Schmiedeleut

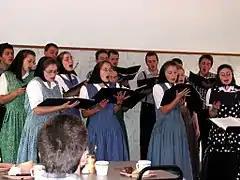
Schmiedeleut Hutterites singing

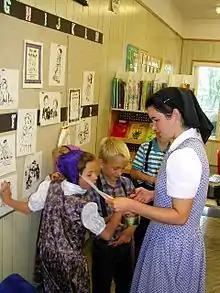
Schmiedeleut Hutterites at school in Crystal Springs Colony, Manitoba, Canada

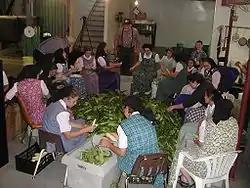
Schmiedeleut Hutterites at work

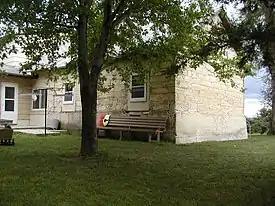
Limestone House at Bon Homme Colony

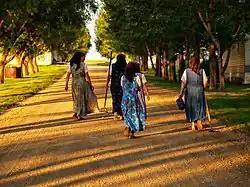
Schmiedeleut Hutterite women return from working in the fields

The Schmiedeleut, also Schmiedeleit, are a branch of the Hutterites that emerged in 1859. It is divided into two subgroups.